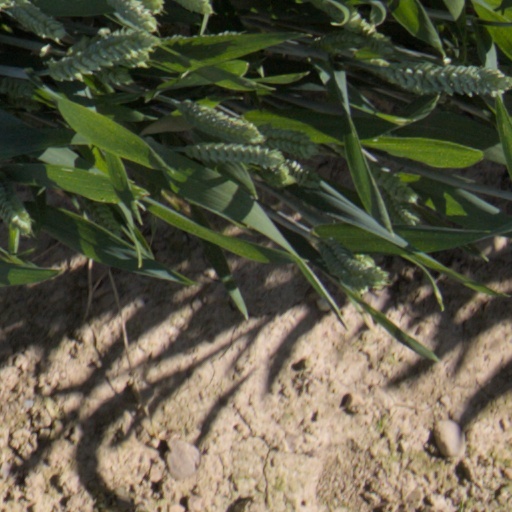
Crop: wheat